Commonwealth of Independent States

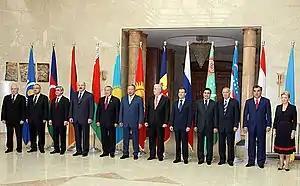
Meeting of CIS leaders in Bishkek, 2008

On 22 January 1993, the Charter (Statutes) of the CIS was signed, setting up the different institutions of the CIS, their functions, and the rules and statutes of the CIS. The Charter also defined that all countries that have ratified the Agreement on the Establishment of the CIS and its relevant (Alma-Ata) Protocol would be considered to be founding states of the CIS, with only those countries ratifying the Charter being considered to be member states of the CIS (art. 7). Other states can participate as associate members or observers if accepted as such by a decision of the Council of Heads of State to the CIS (art. 8).